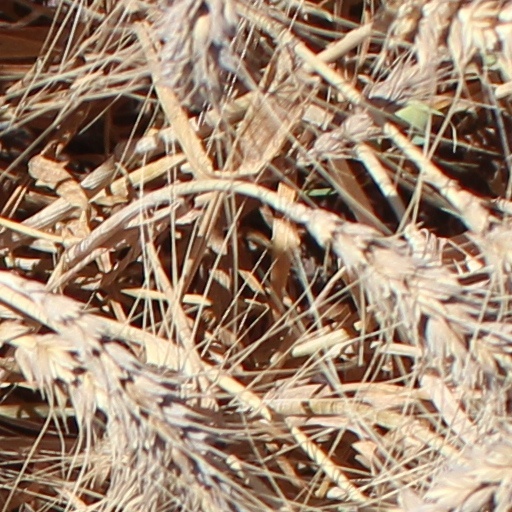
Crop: wheat